Tremp Formation

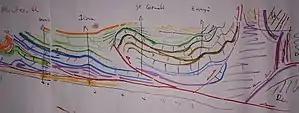
Regional cross-section from south (left) to north (right) showing the piggyback basin between the Montsec Thrust in the south and the Boixols Thrust in the north

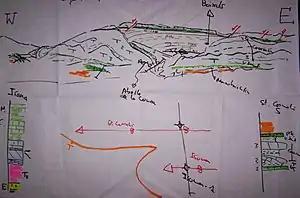
West-east view of the northern boundary of the Tremp-Graus Basin. The Boixols Thrust placed Upper Santonian limestones on top of the younger Maastrichtian Tremp Formation

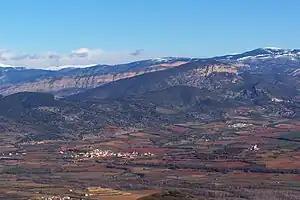
View from the south of the central part of the Tremp-Graus Basin with the Sant Corneli prominently in the background

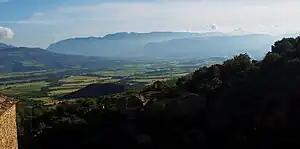
View from the north of the central part of the Tremp-Graus Basin with the Montsec in the background

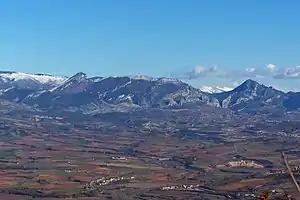
View from the west of the Tremp-Graus Basin with the Boixols Thrust and anticline in the background

The Tremp Basin was formed in the northeastern corner of the Iberian plate, a microplate that existed as a separate tectonic block between the Eurasian and African plates since the Hercynian orogeny that formed the supercontinent Pangea. Progressive opening of the Atlantic Ocean between the Americas and at first Africa, later Iberia and finally Europe, caused large differential motions between these continents, with extensional tectonics starting in the Early Jurassic with the opening of the Neotethys ocean between southwestern Europe and Africa. During this period, evaporites were deposited in the rift basins, later in the tectonic history becoming important décollement surfaces for the compressional movements. The phase of extension continued into the Early Cretaceous when the Iberian plate started to move counterclockwise to converge with the Eurasian plate.